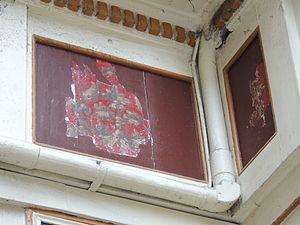
Passage Pommeraye, Nantes, France. Ancienne peinture décorative mise au jour lors d'une rénovation.
Le passage Pommeraye est une galerie marchande du centre-ville de Nantes, en France. Construit à partir de fin 1840, il est mis en service le 3 juillet 1843, et classé monument historique depuis le 26 décembre 1976. Tirant sa particularité d'être construit sur un terrain présentant une forte déclivité, il s'étend sur trois niveaux distribués par un escalier central, et est un des attraits touristiques de la ville. Si sa construction a entraîné la ruine de son promoteur, Louis Pommeraye, le passage, considéré comme une réussite architecturale, est resté un lieu de commerce florissant. Il a bénéficié d'une rénovation achevée en 2015.